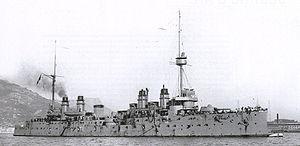
Marie Edgard comte de Maigret, né le 8 mai 1841 au château d’Avennes à Hermonville et mort le 13 octobre 1910 à Trouville-sur-Mer est un vice-amiral français, grand-croix de la Légion d'honneur, appartenant à la famille de Maigret.
Marius Bar est un photographe français.
Le croiseur cuirassé Dupleix est le navire de tête de la classe Dupleix, construite pour la Marine française au début du XXᵉ siècle.